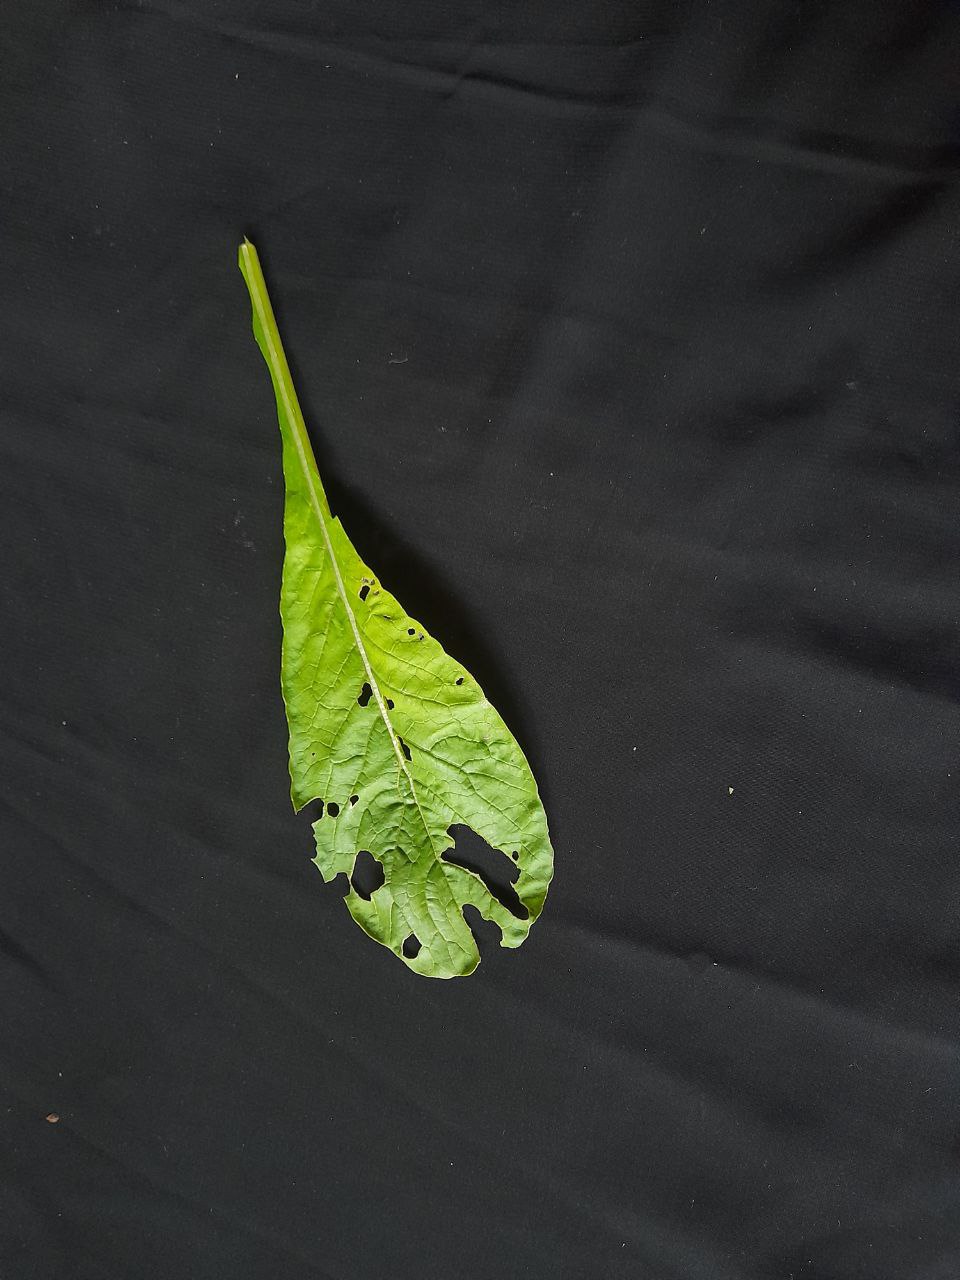
Label: flea beetle